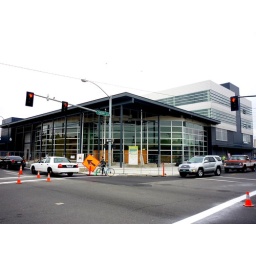
I still can't get over how much the building looks like the bow of a ship from this angle